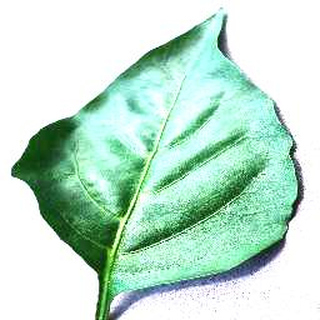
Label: healthy_bell_pepper